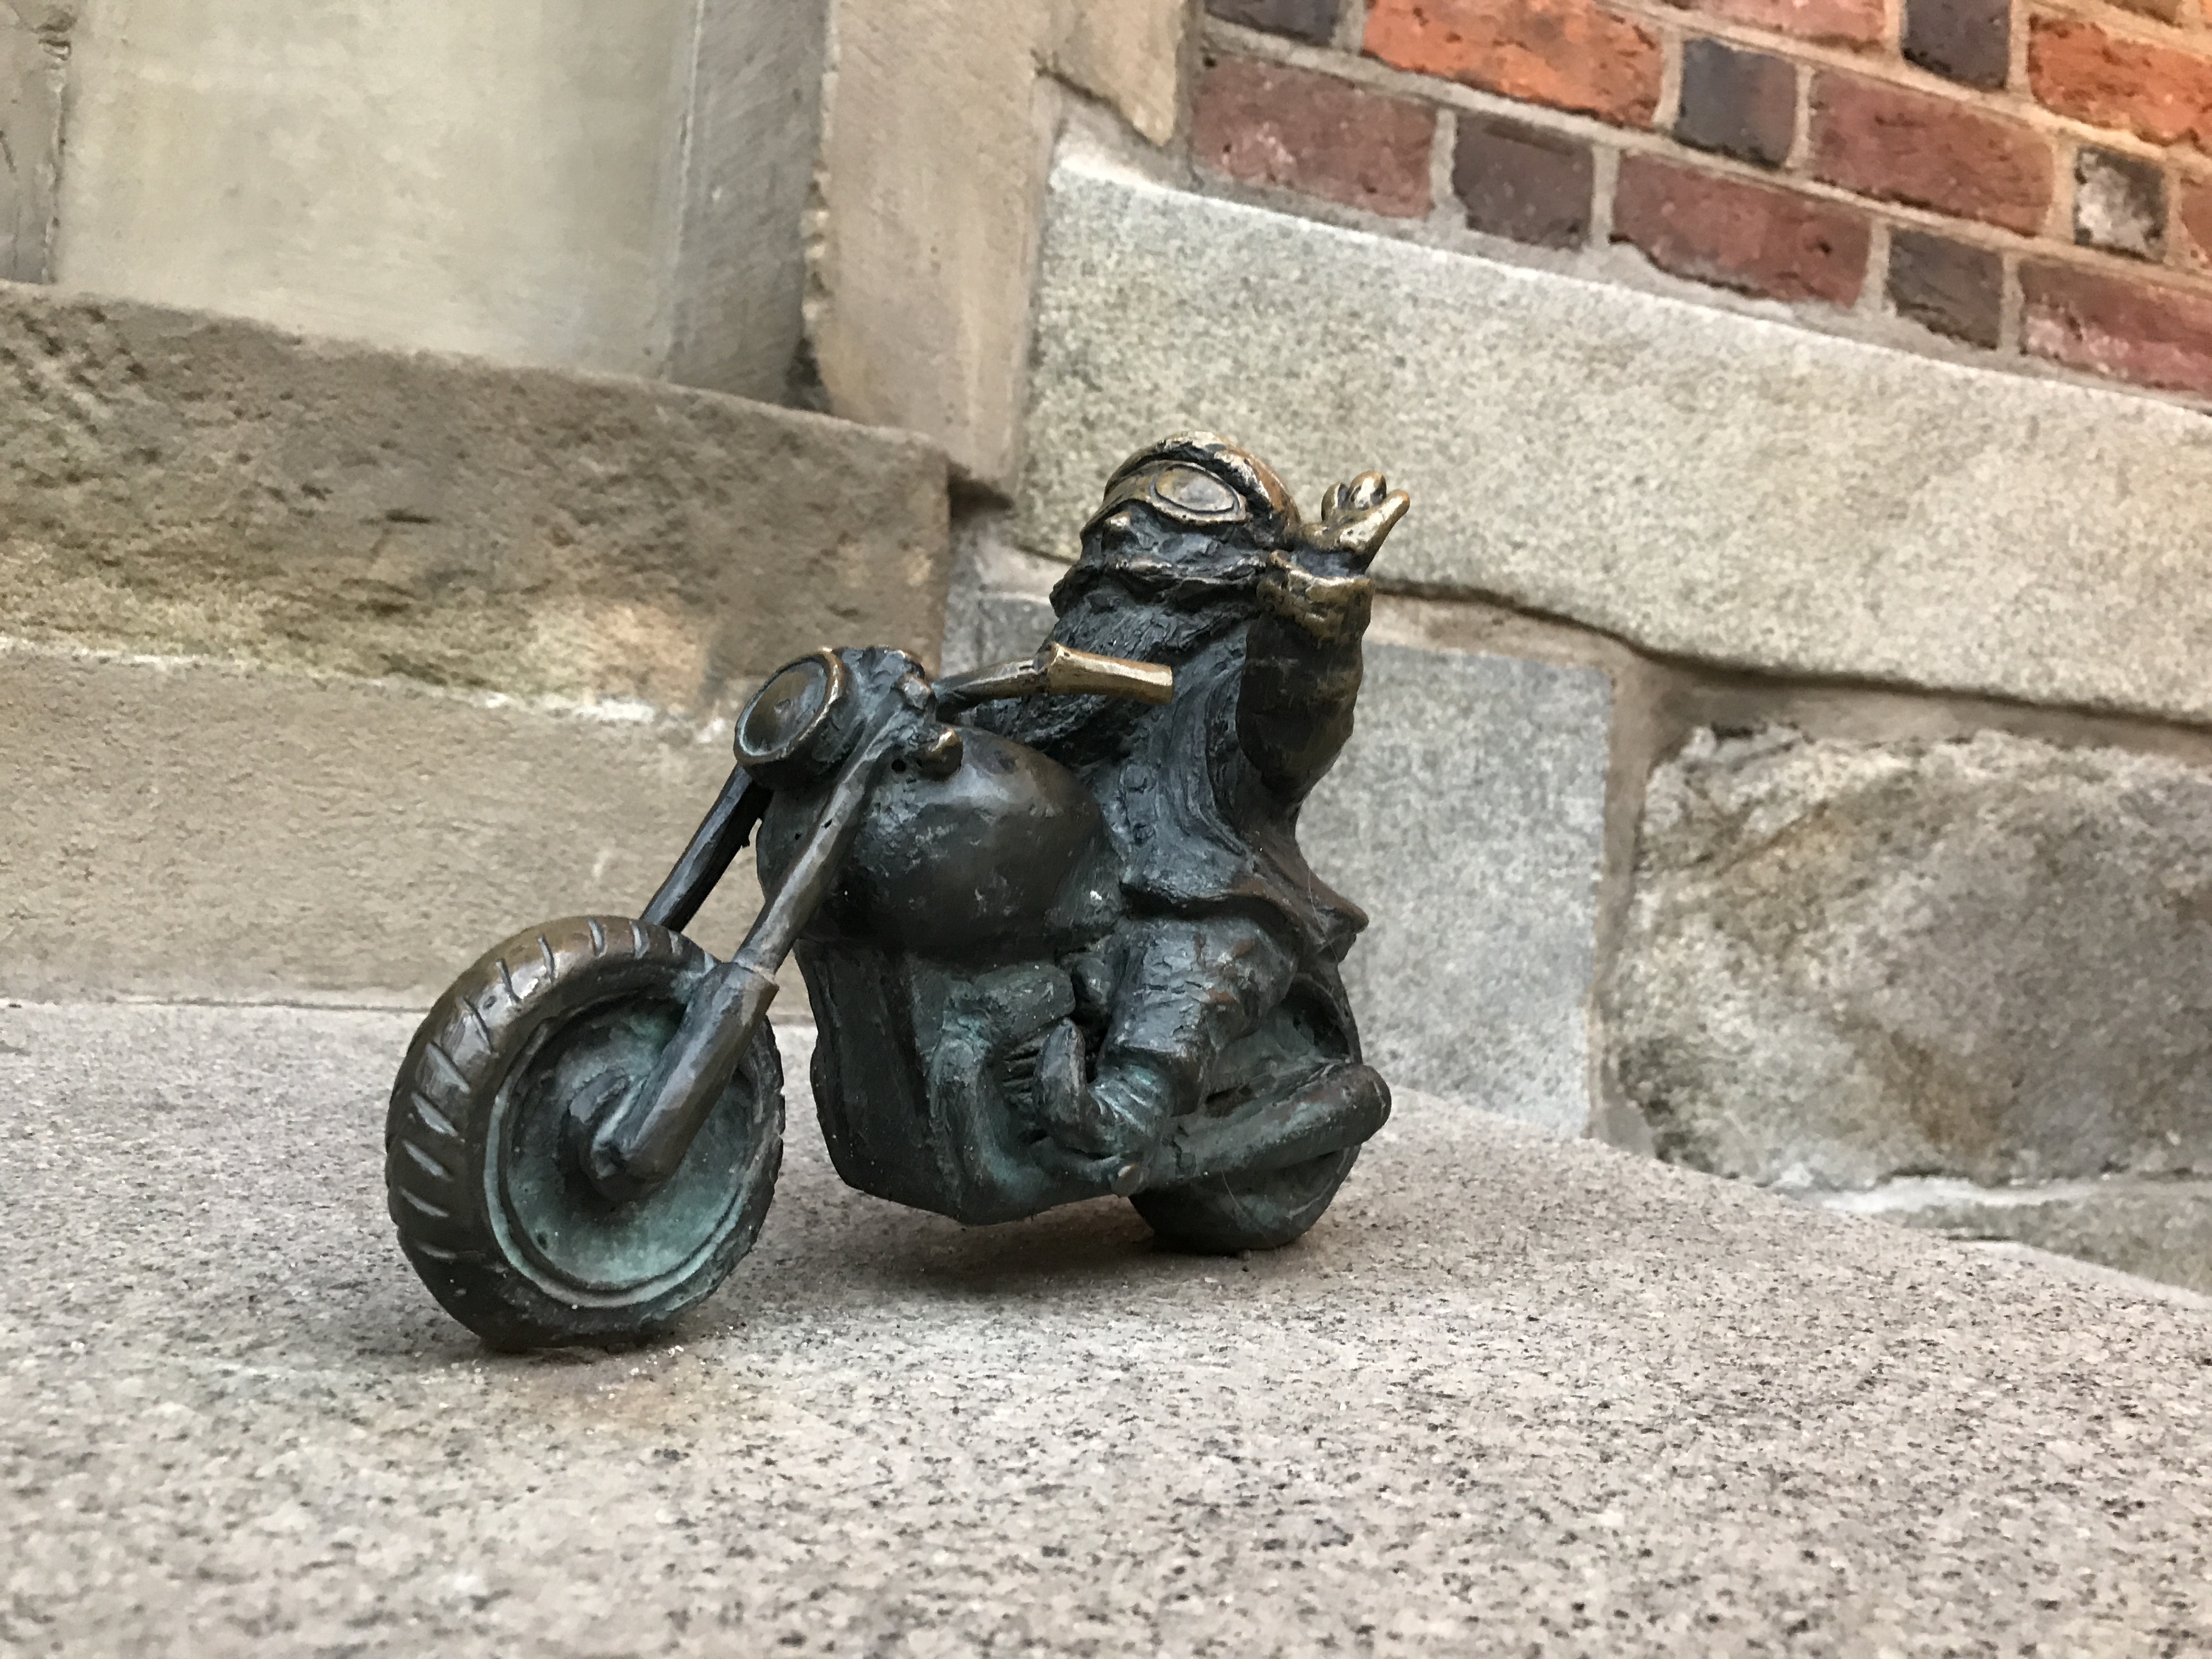
poland, wroclaw, silesia, vehicle, sculpture, motorcycle, statue, monument